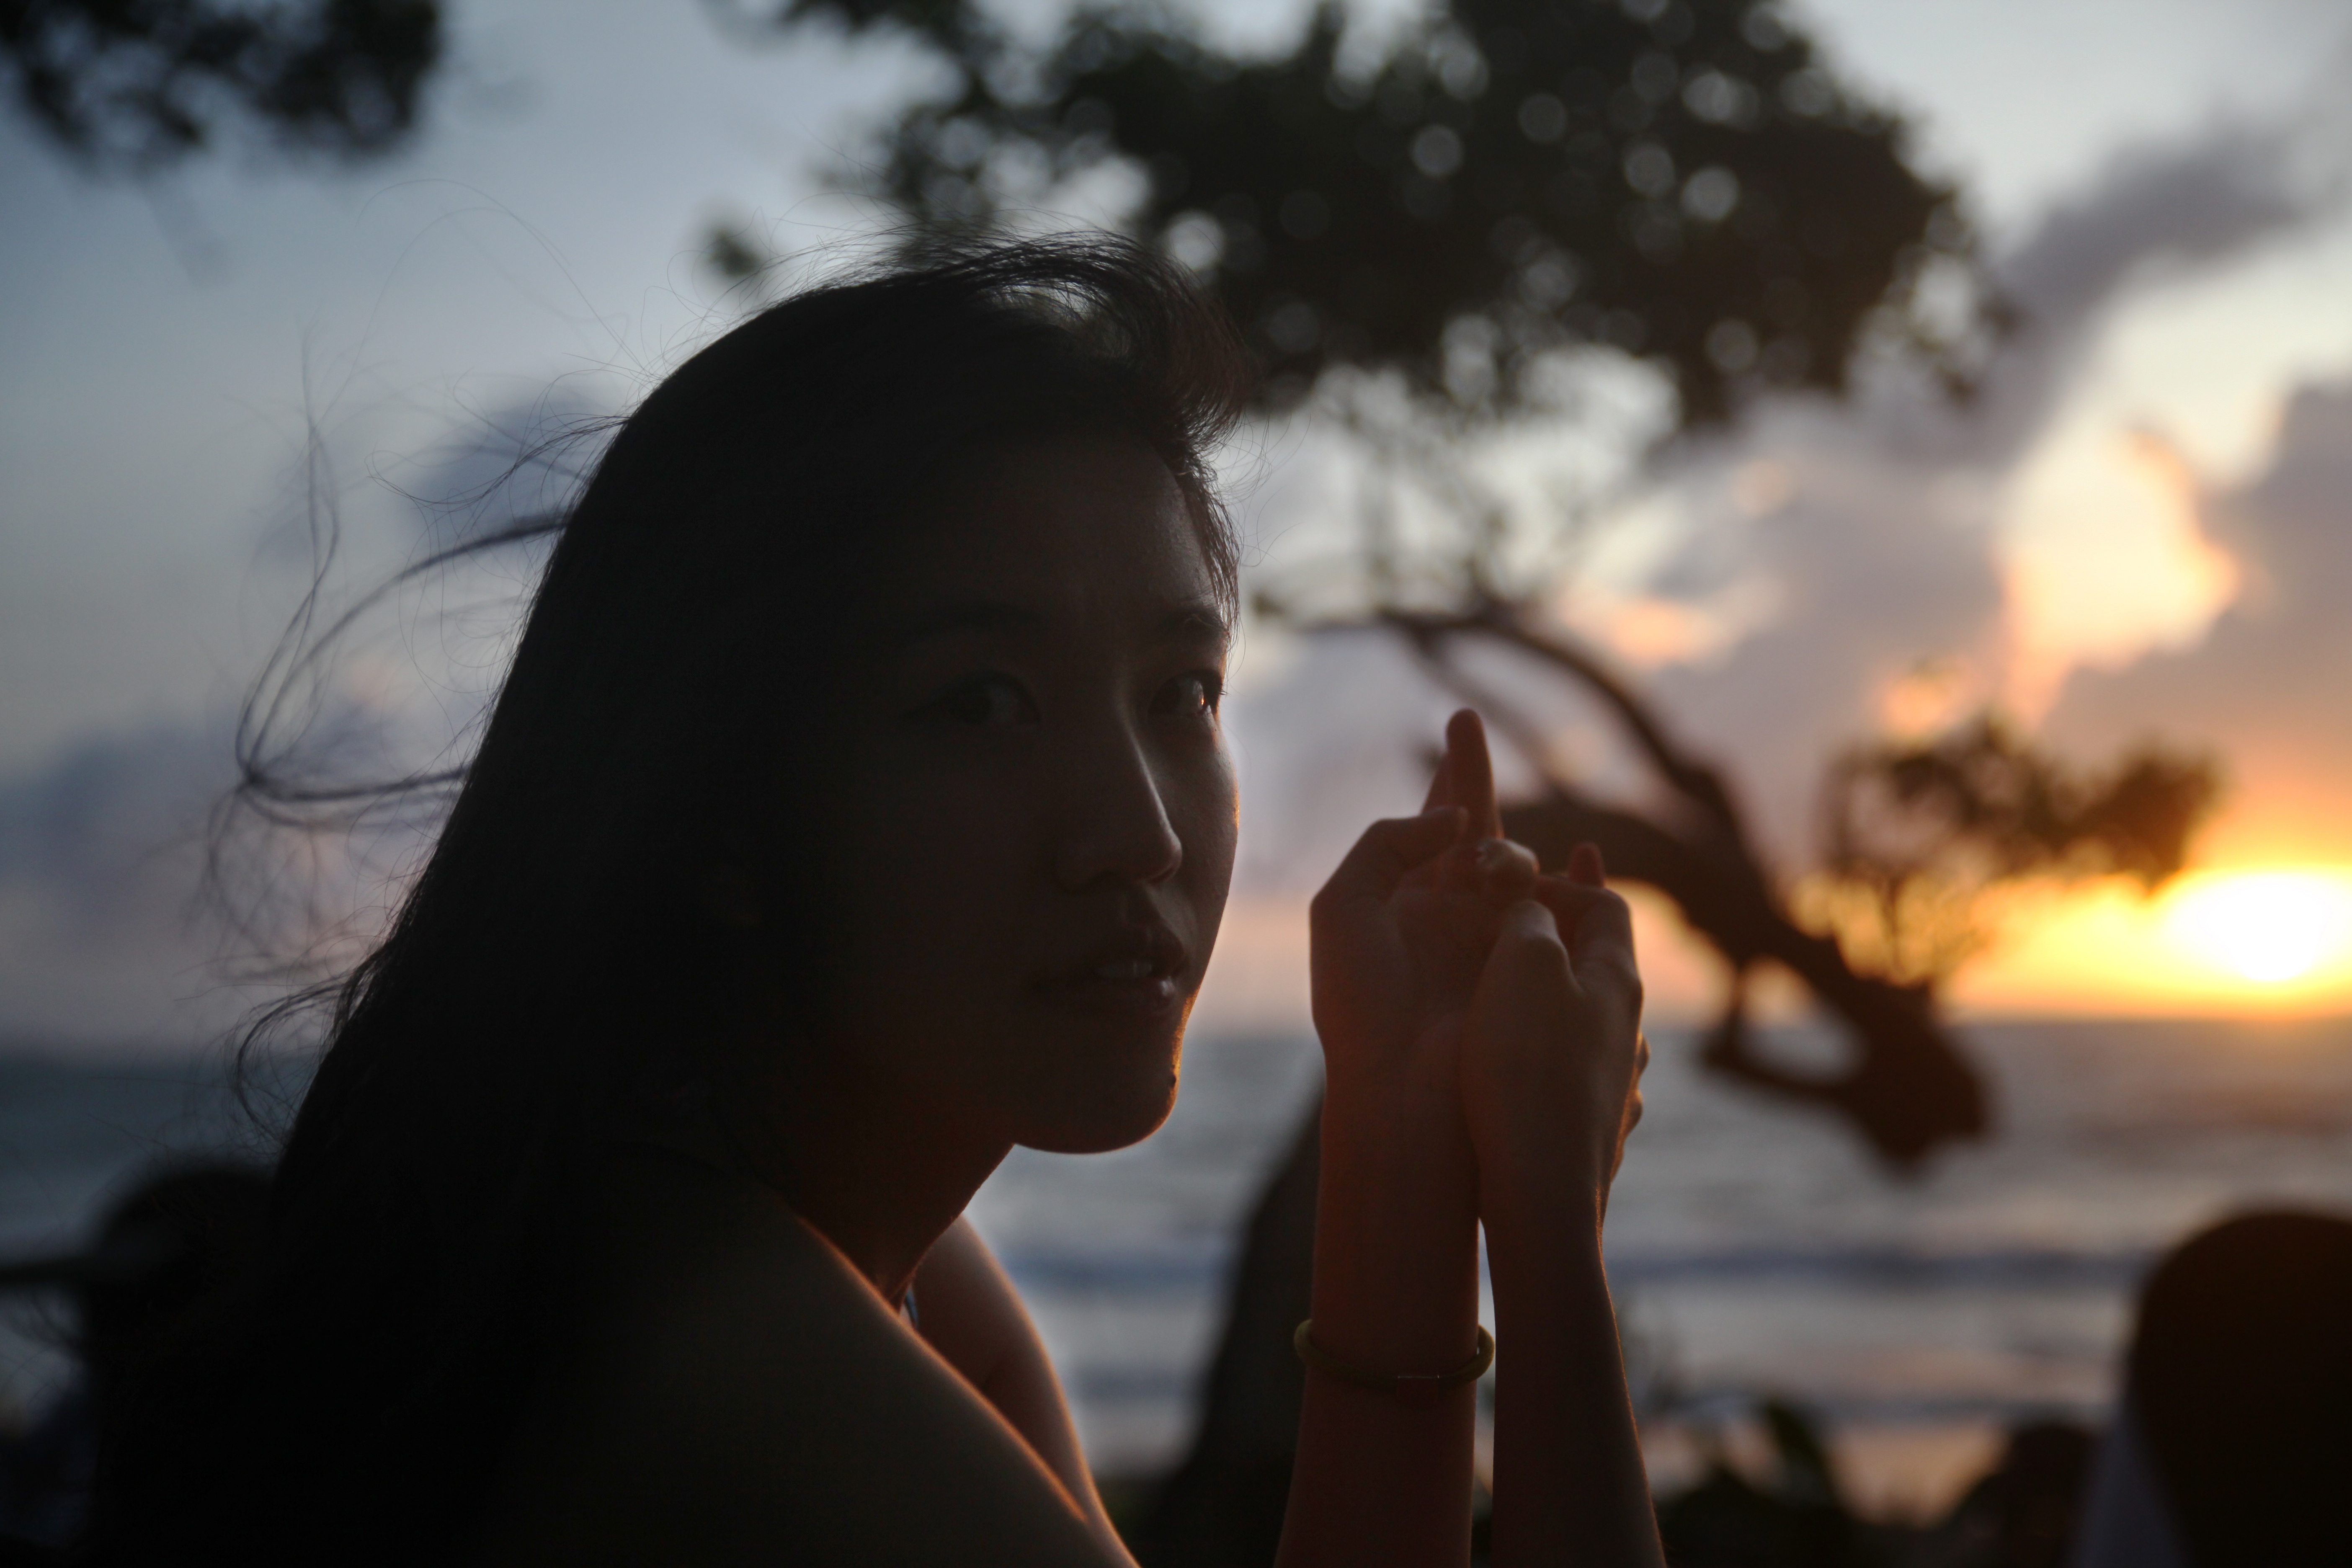
person, sunset, sunlight, morning, love, evening, romance, season, emotion, interaction